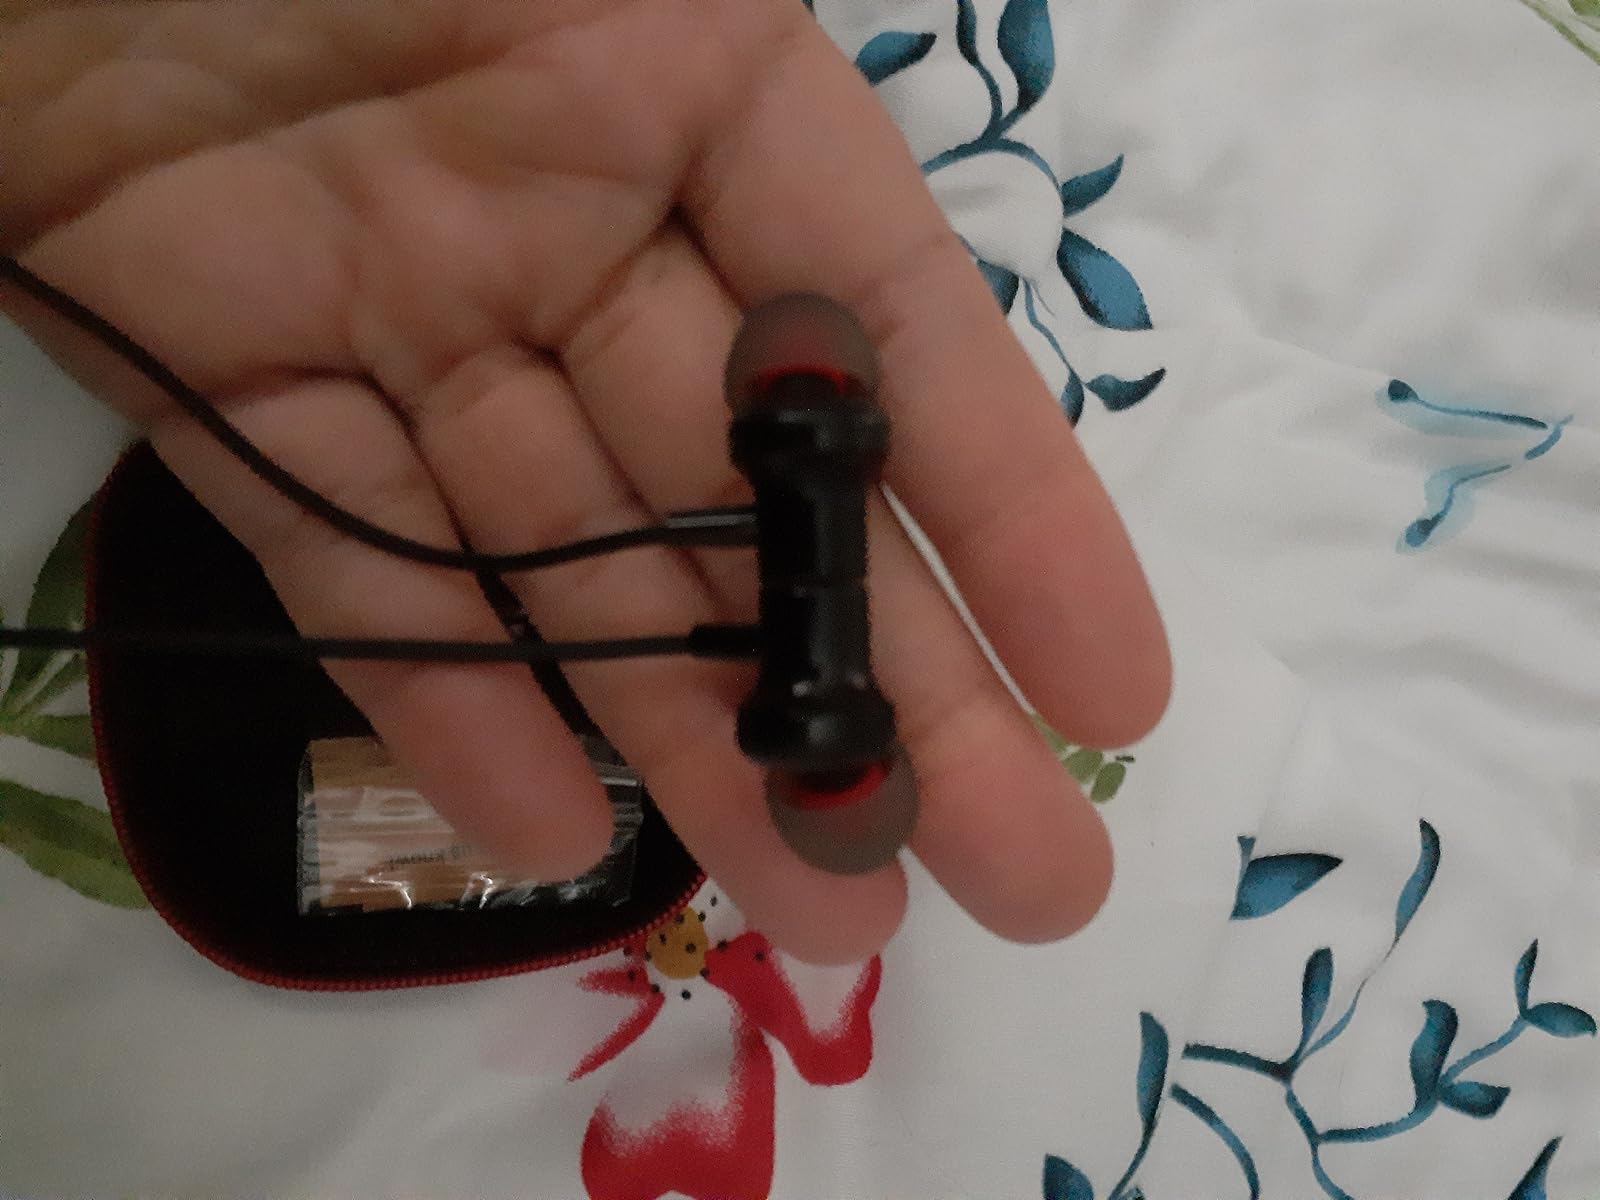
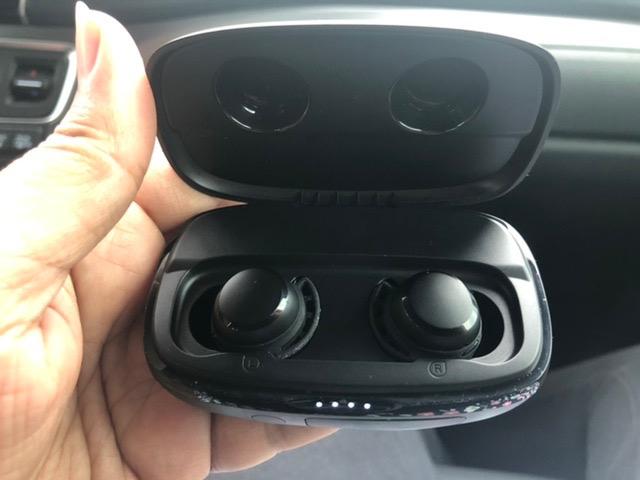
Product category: earbuds
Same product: no